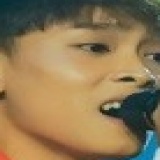
ca sĩ Hồ Văn Cường